Garmin G3000

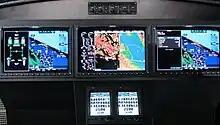
Garmin 3000 Avionics for the Honda Jet

The Garmin G3000 (also G3000H and G2000/G5000) is an avionics interface system designed by Garmin Aviation for light turbine aircraft. The integrated touchscreen system contains multiple glass cockpit displays for operating a synthetic vision system and a three-dimensional rendering of terrain.